List of Billboard Best-Selling Popular Record Albums number ones of 1945

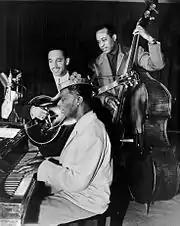
The King Cole Trio had the first number-one album of the chart with their self-titled album, which spent twelve weeks atop.

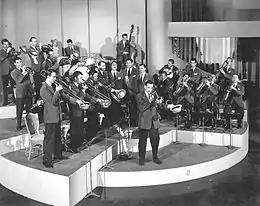
Glenn Miller's Orchestra topped the chart for eight weeks with "Glenn Miller".

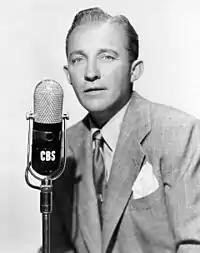
Bing Crosby was the only solo artist with two albums atop the chart.

"Billboard" published its first popular albums chart, at the time known as Best-Selling Popular Record Albums, in 1945. The chart was first published in the magazine dated March 24 and included ten positions, "based on reports received from more than 200 dealers" throughout the United States. In the 40 weeks that followed, eight albums by five different artists reached the top.